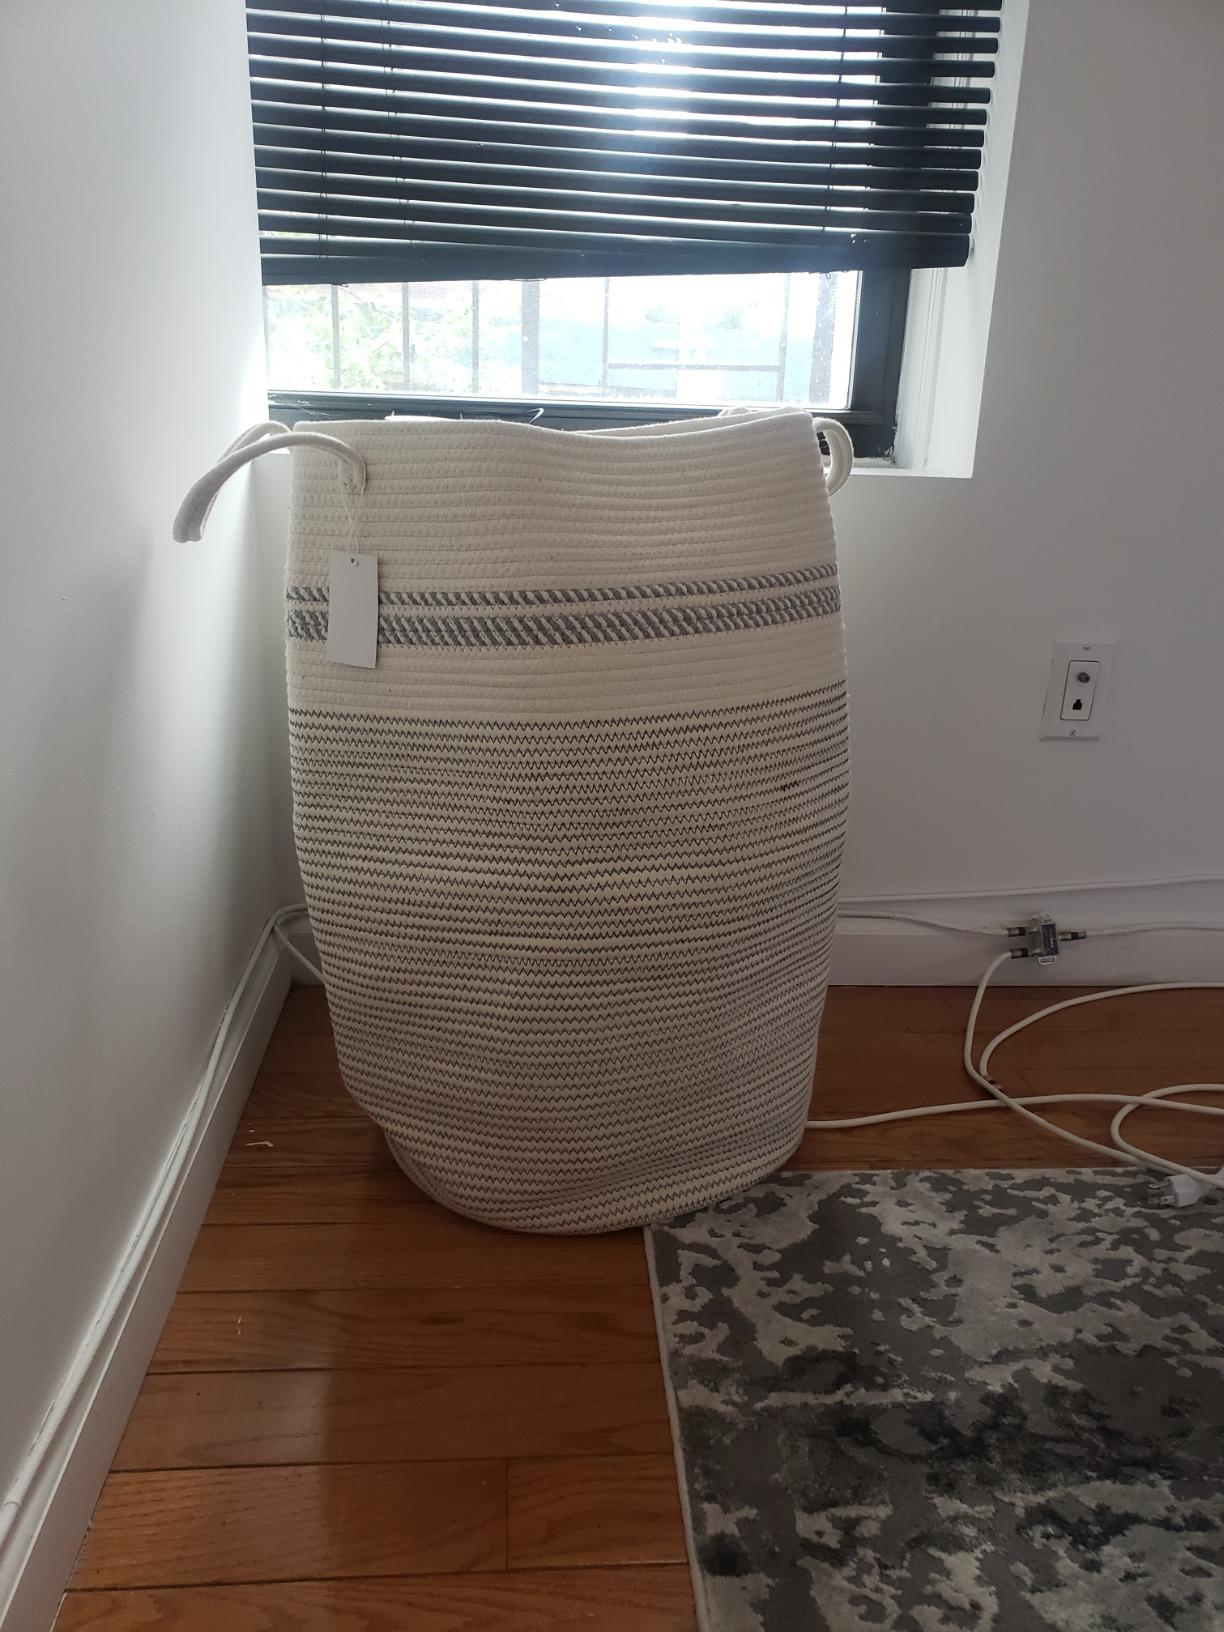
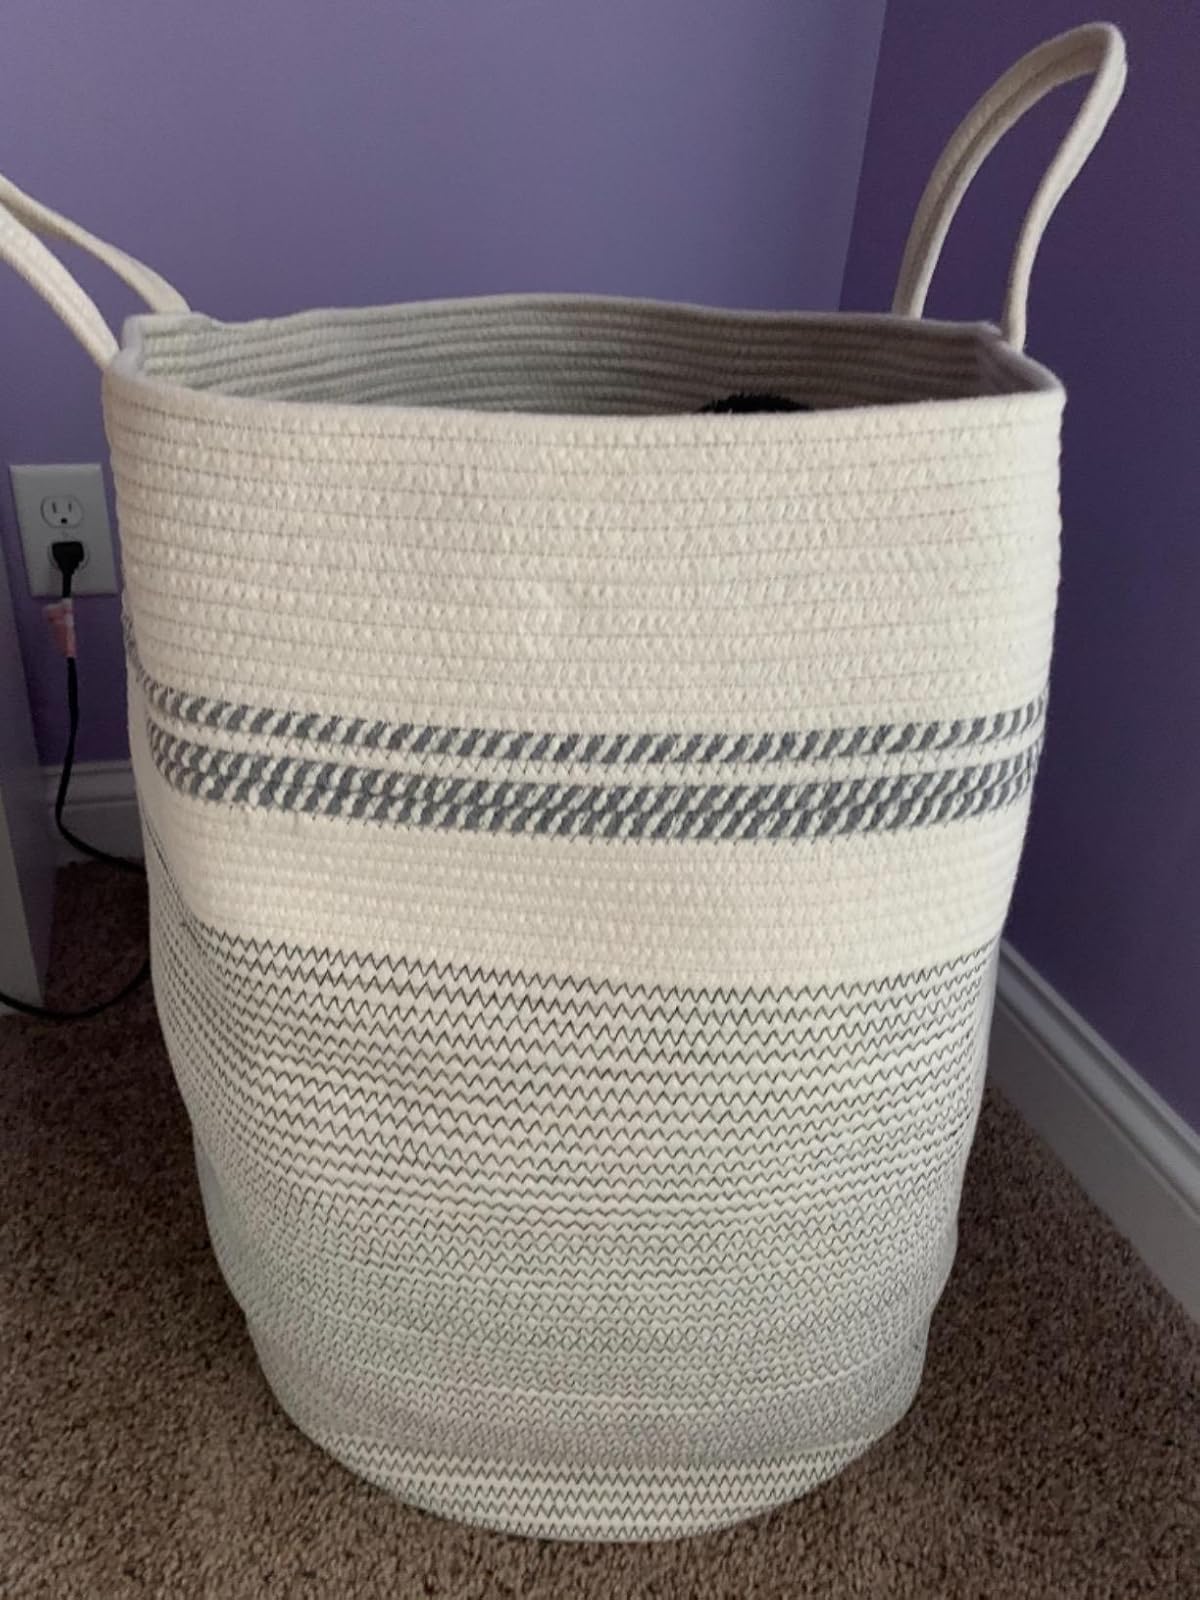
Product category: items_hamper
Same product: yes